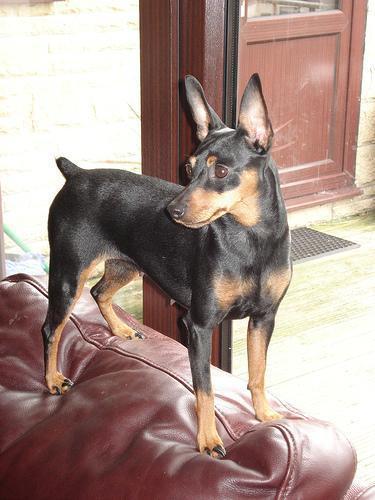
miniature_pinscher